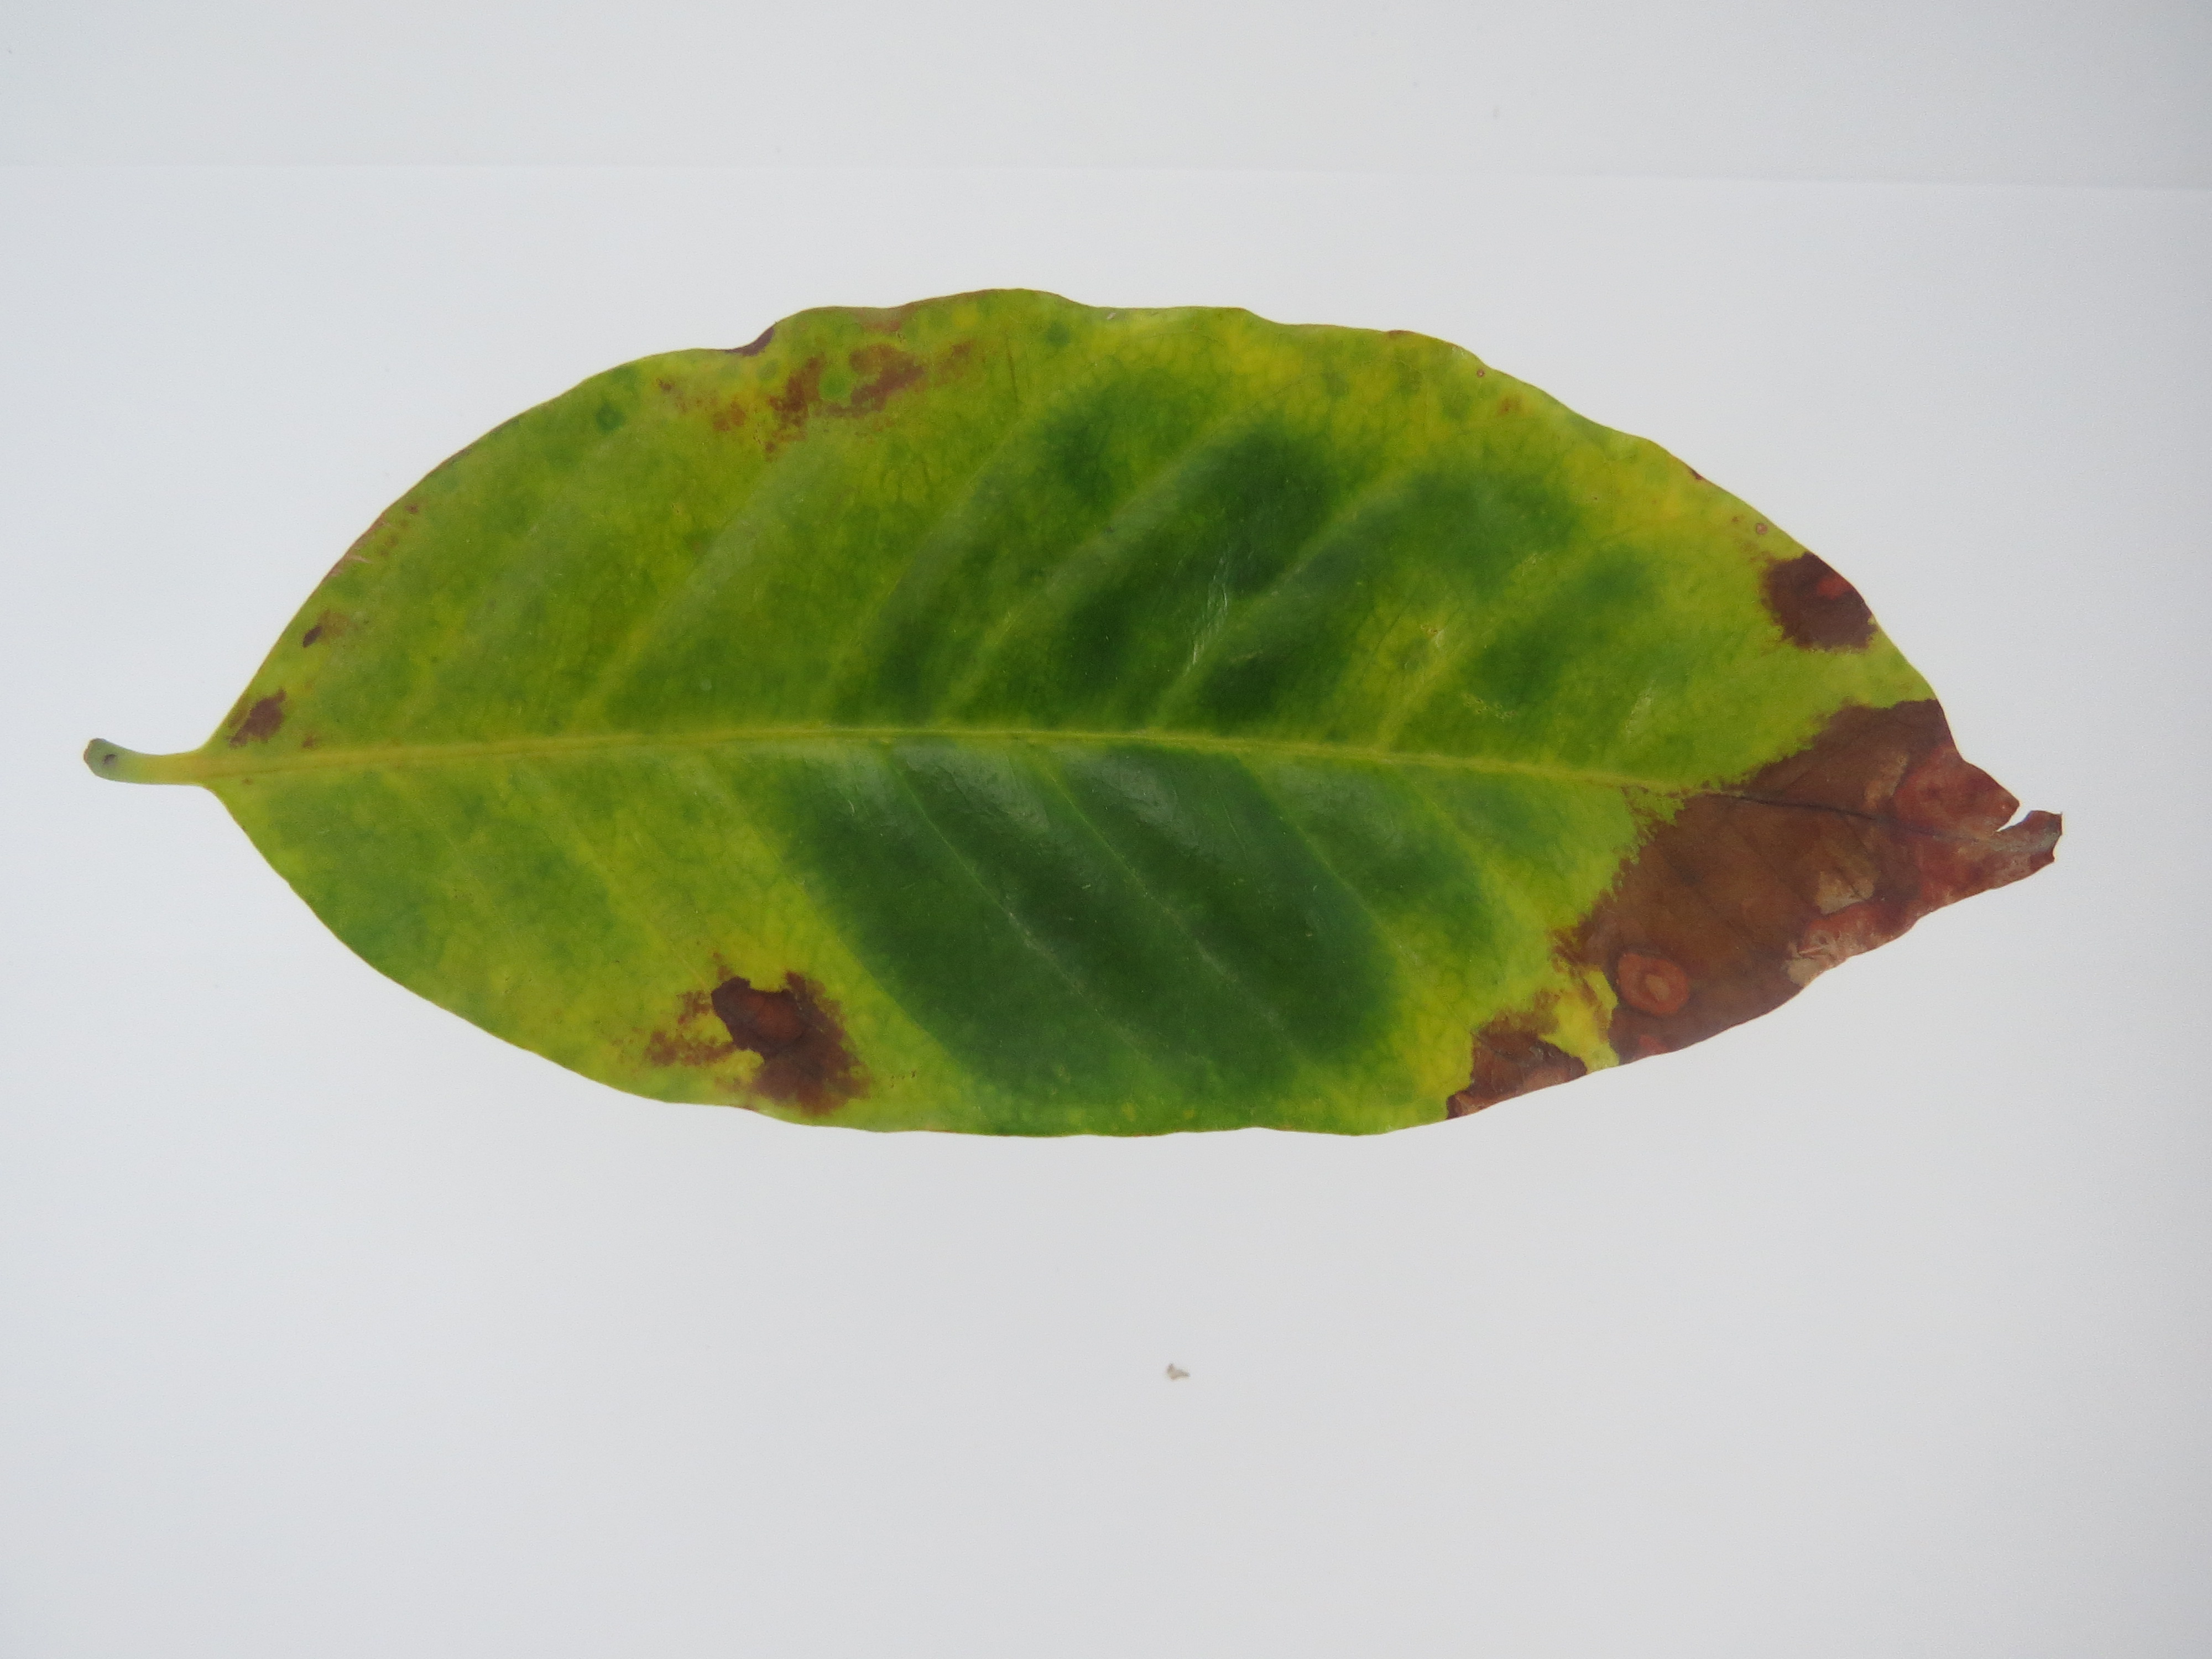
Label: potasium-K